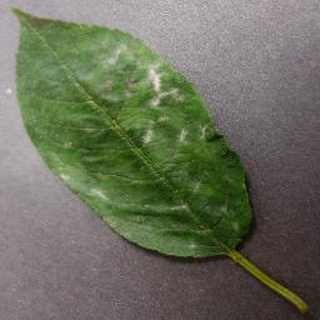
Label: cherry_powdery_mildew